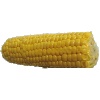
Label: corn